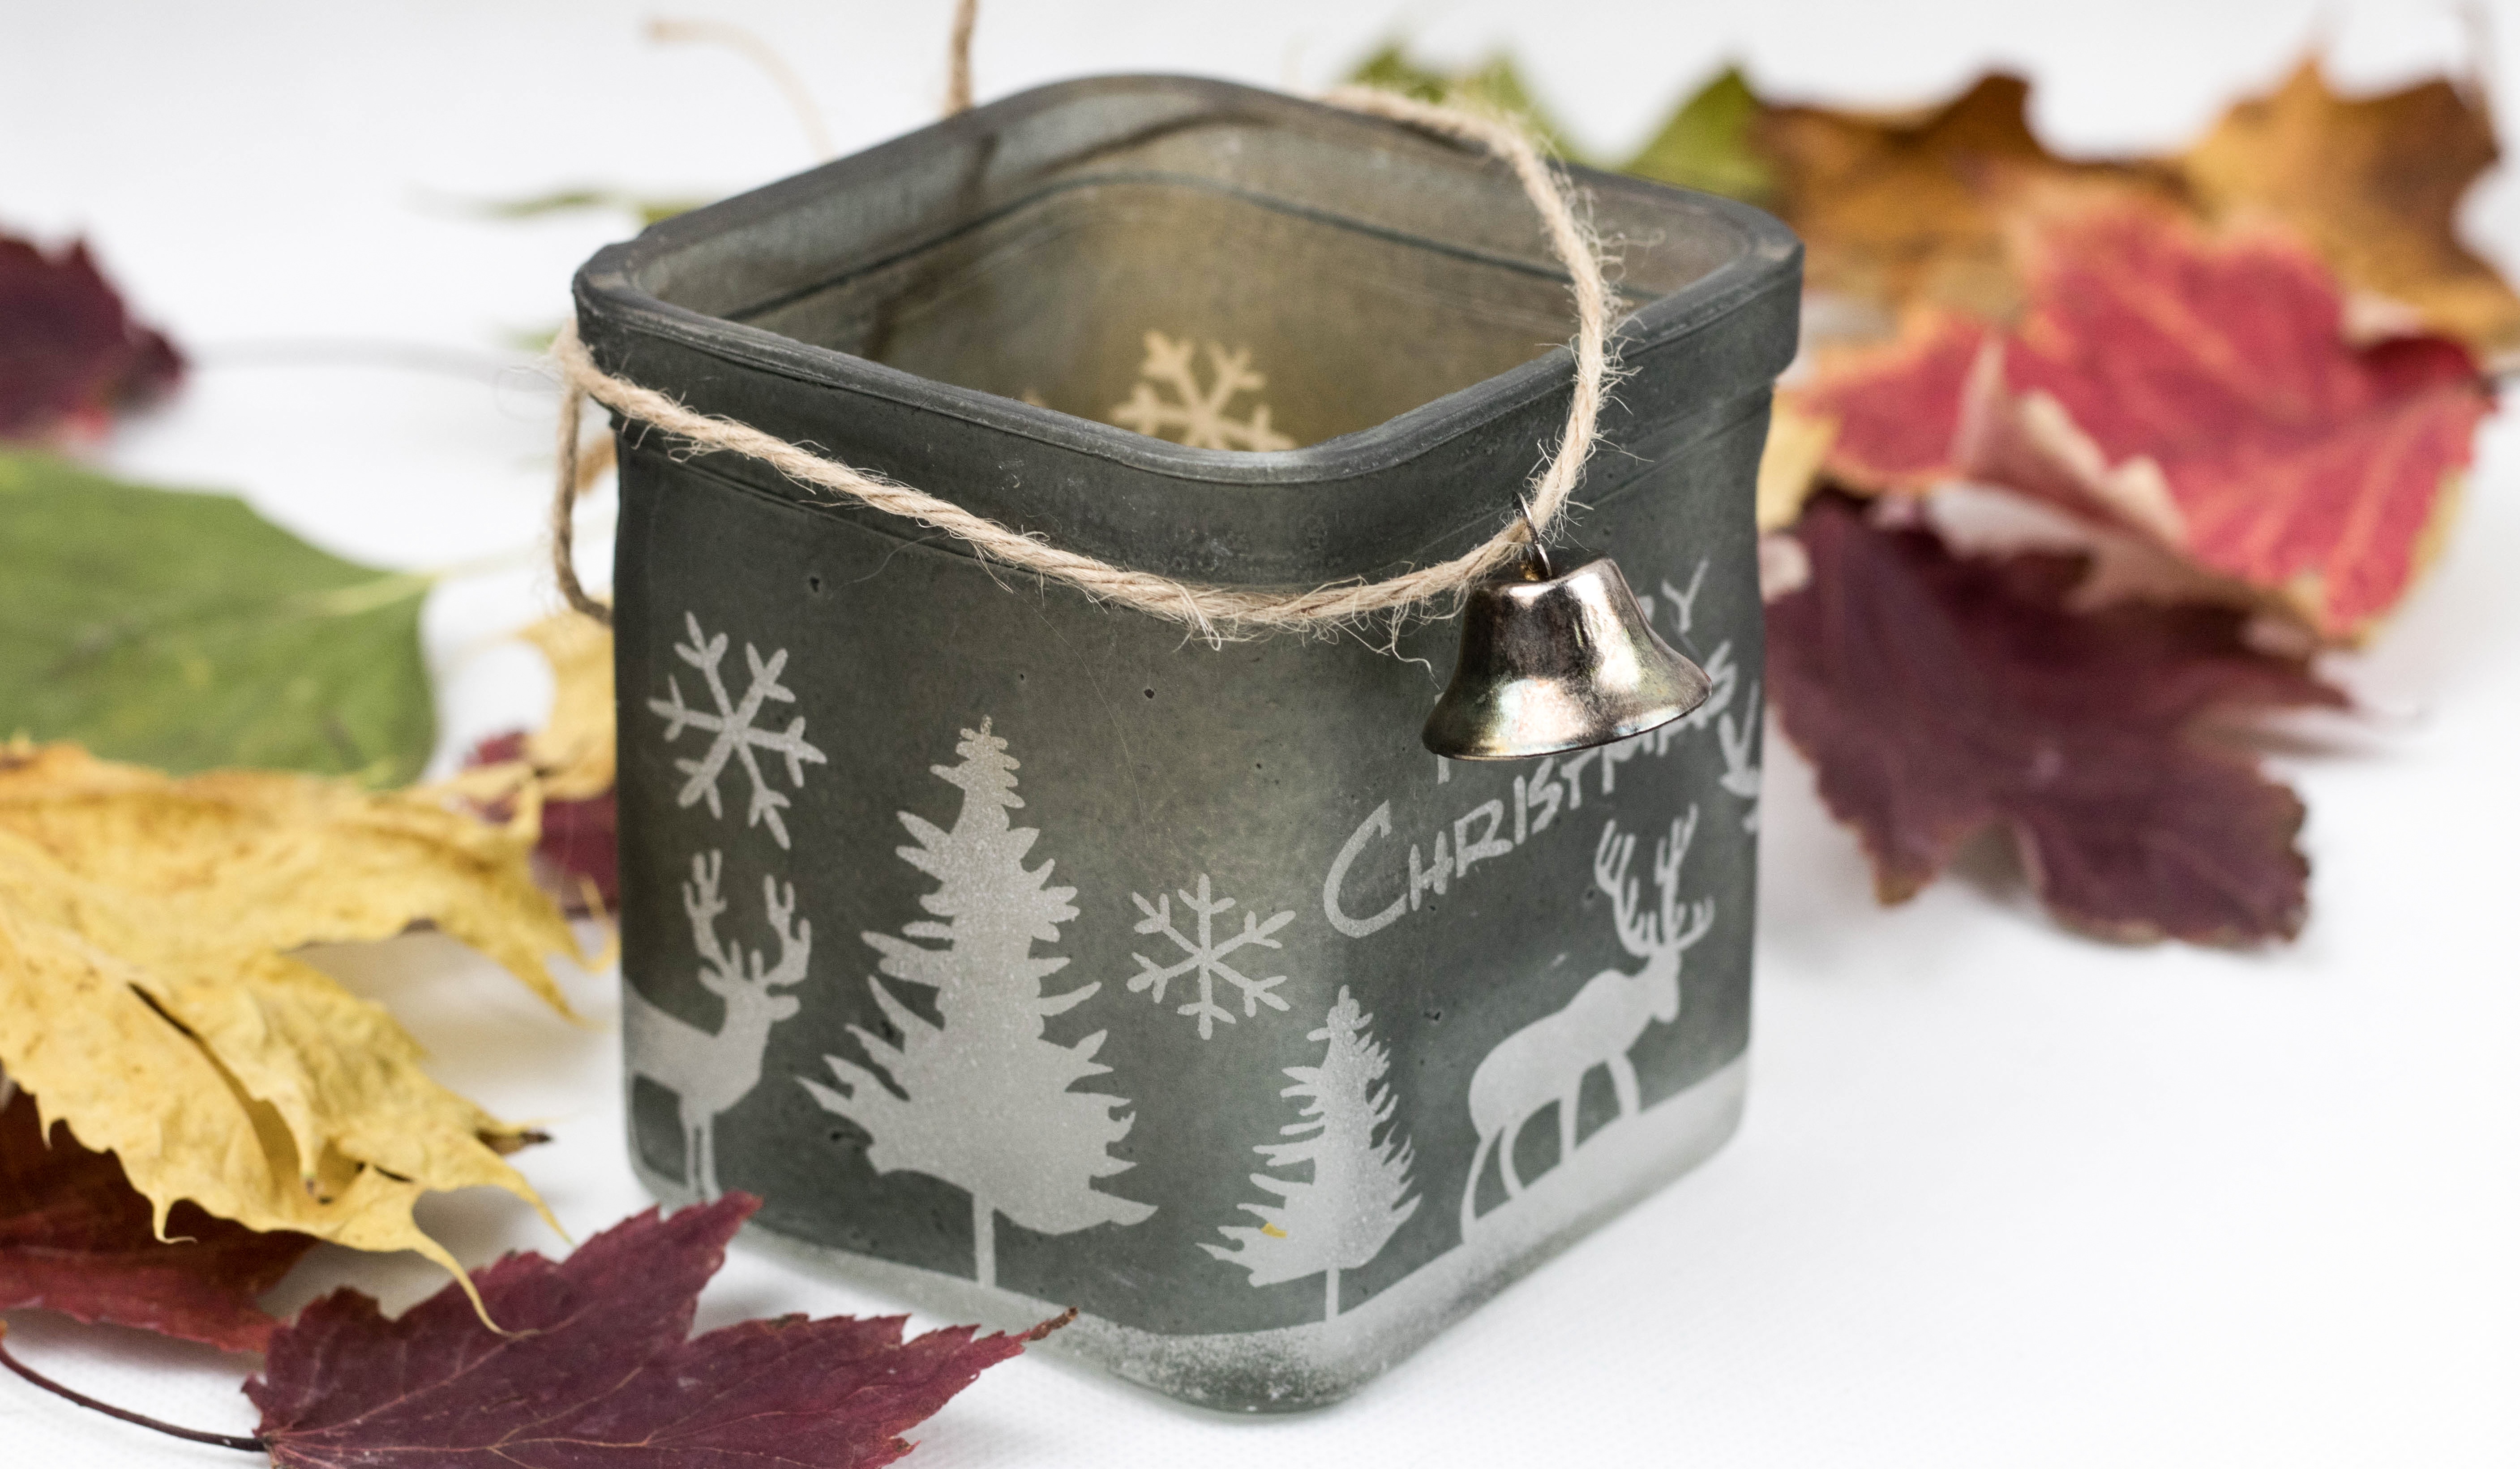
flower, bell, decoration, food, autumn, christmas, lighting, deco, leaves, table decorations